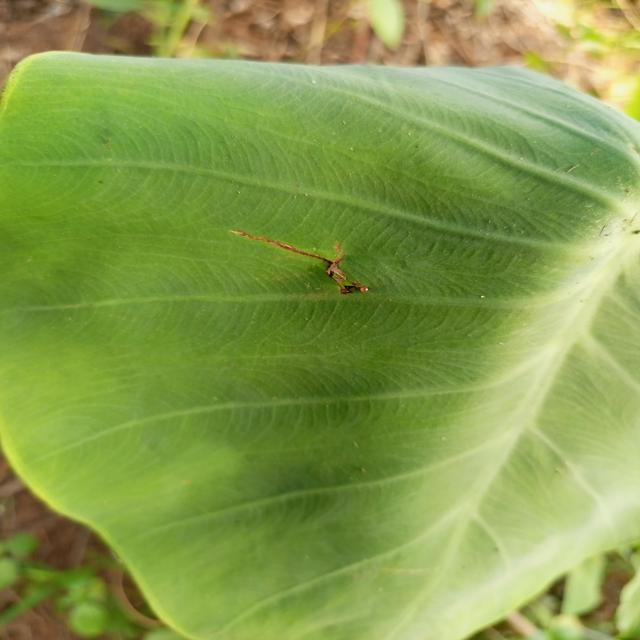
Label: Early_Blight